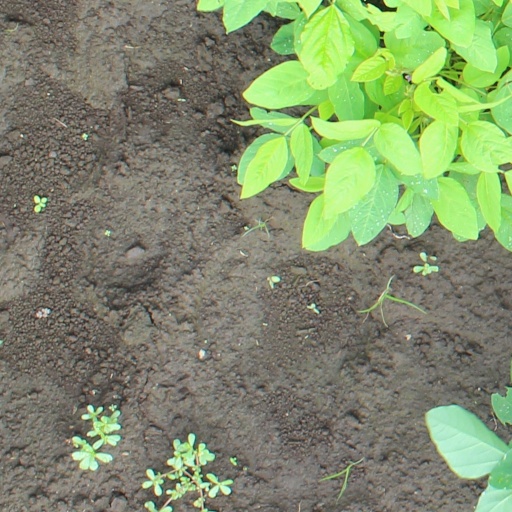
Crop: soybean